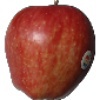
Label: Apple Red 1